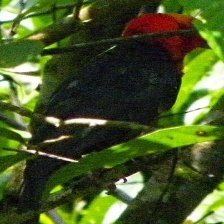
Species: BORNEAN BRISTLEHEAD
Scientific name: PITYRIASIS GYMNOCEPHALA